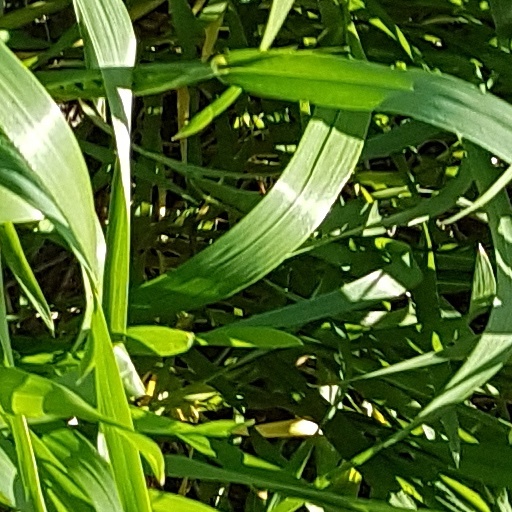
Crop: wheat